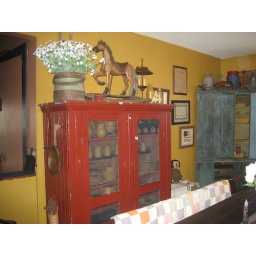
red cabinet in dining room